Emergency

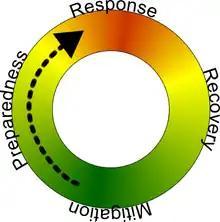
A graphic representation of the four phases in emergency management.

There are many emergency services protocols that apply in an emergency, which usually start with planning before an emergency occurs. One commonly used system for demonstrating the phases is shown here on the right.